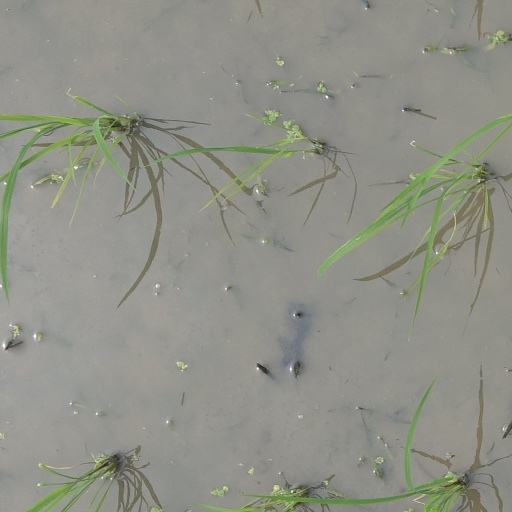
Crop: rice